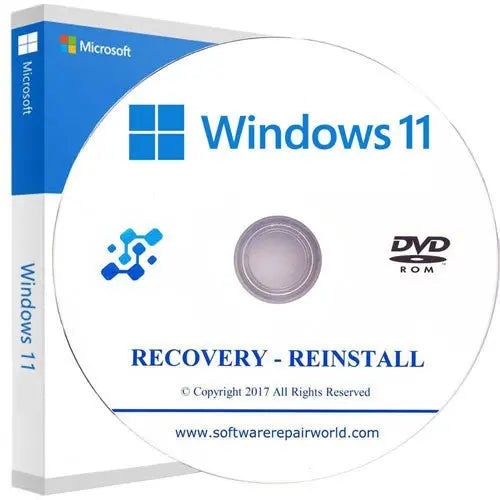
PC Laptop Recovery DVD for Windows 11 Home and Professional
PC Laptop Recovery for Windows 11 DVD Home and Professional Reinstall DVD: Windows 11 Home and Professional 64 Bit Versions Manuals: Full Instructions Provided Free Drivers DVD Included: This will install all missing drivers after reinstallation of Windows e.g. Wifi, Network, Graphics, etc Reinstall, Recovery, Repair PC/Laptop is very slow, not loading windows or if you have a black/blue screen this is what you need. You can also Install Fresh Windows 11 onto a new Hard Drive or your existing one Works with ASUS, ACER, DELL, TOSHIBA, SONY, HP and all others makes and models Your computer guaranteed to be just like new FAST & RELIABLE You will also receive a Discount Code for your next order. Requirements: Firmware: UEFI, compatible with Secure Boot , TPM: Trusted Platform Module 2.0 (Read Below) Product Key - if you bought your computer with windows 11 pre-installed then you DO NOT require a product key. This media will detect the product key automatically. If you want to install windows 11 on a new hard drive or you never had Windows 11 operating system, in this case you will need an activation code, which we do sell .
Brand: uacomputers
Category: Software > Computer Software > Restore Disks